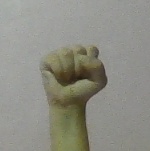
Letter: saad